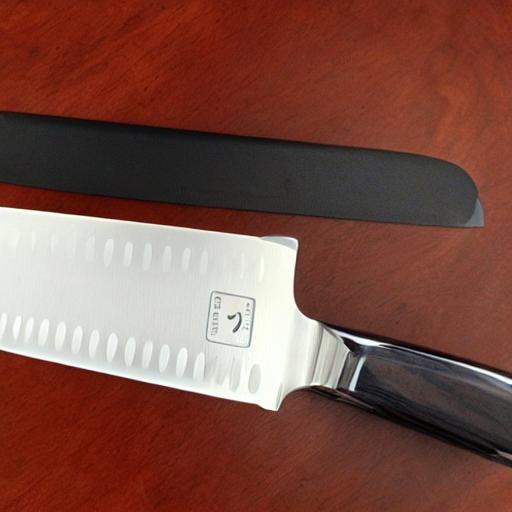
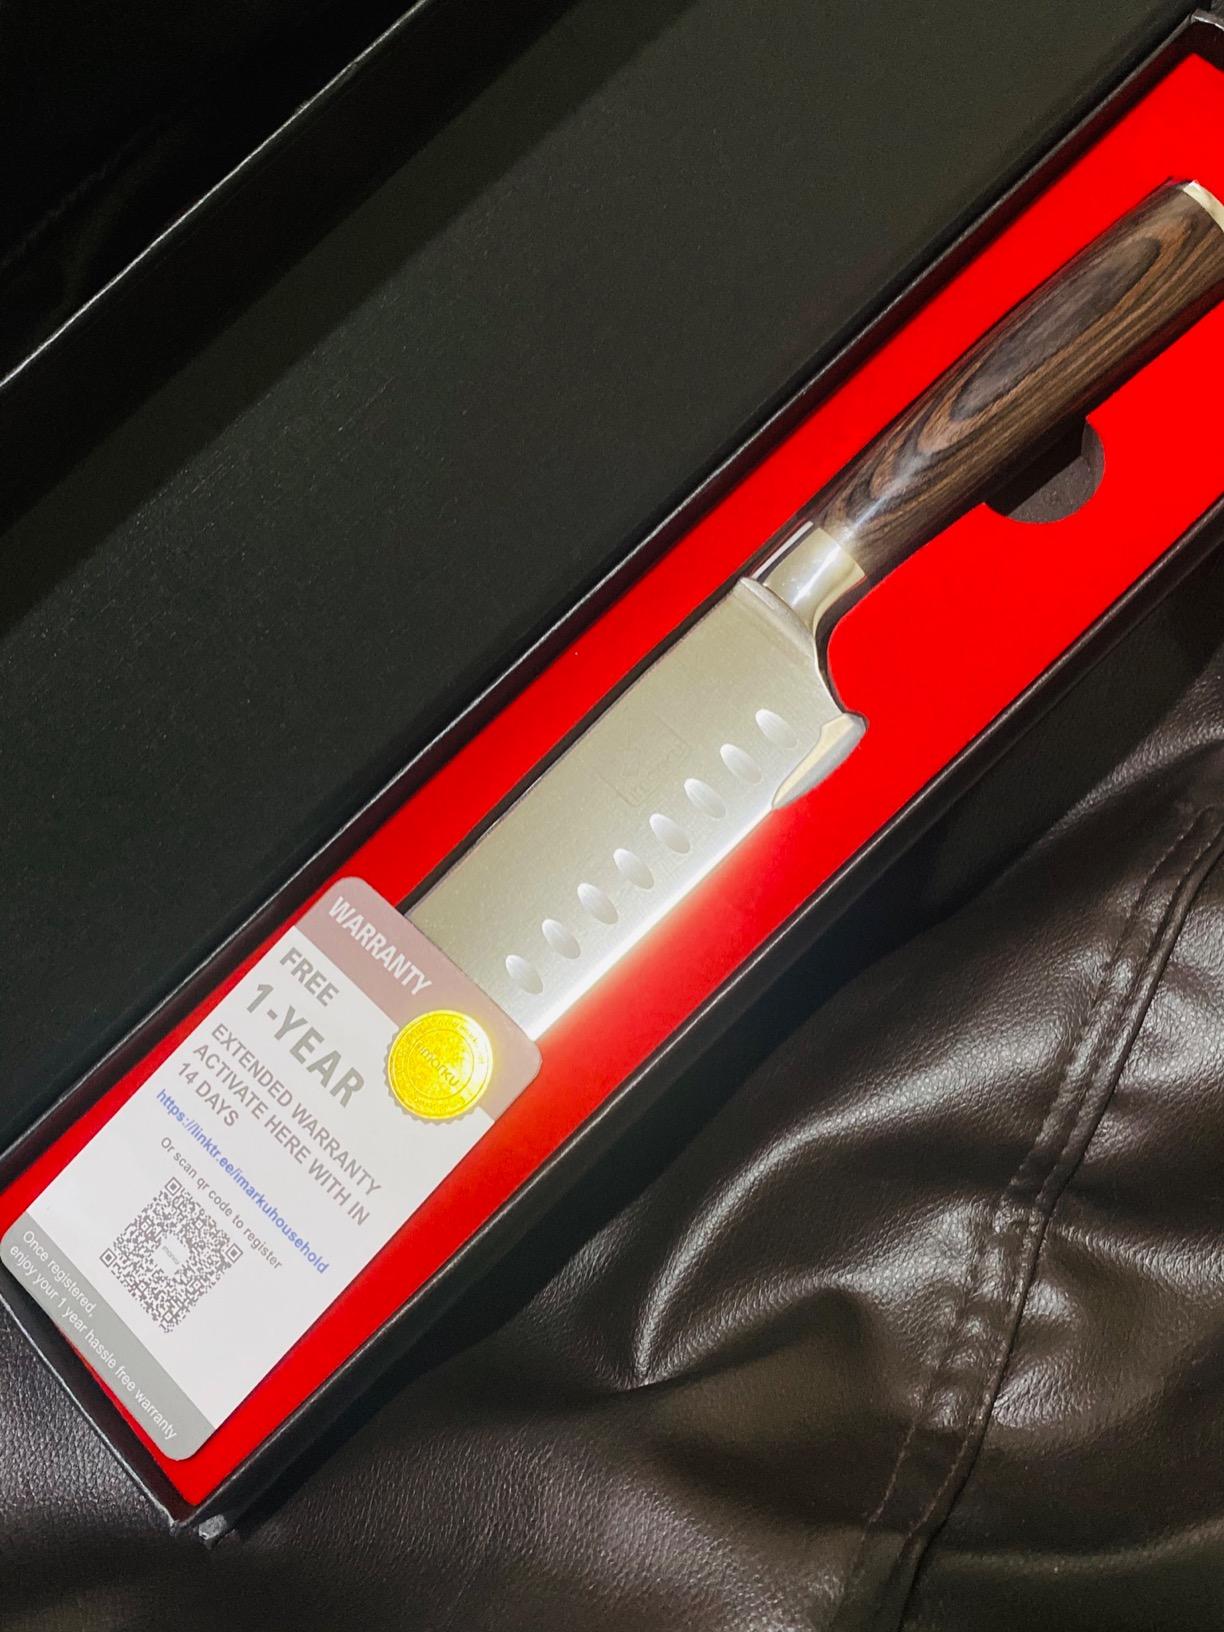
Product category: items_knife
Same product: no